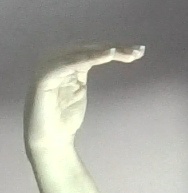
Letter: haa